Byrdie Green

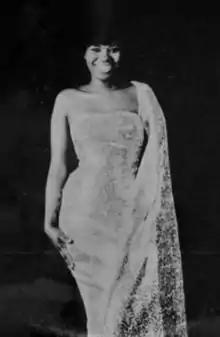
Green photographed in 1967.

Byrdie Green (occasionally credited as Birdie Green) (1936 – April 26, 2008) was a jazz and R&B singer from Michigan.